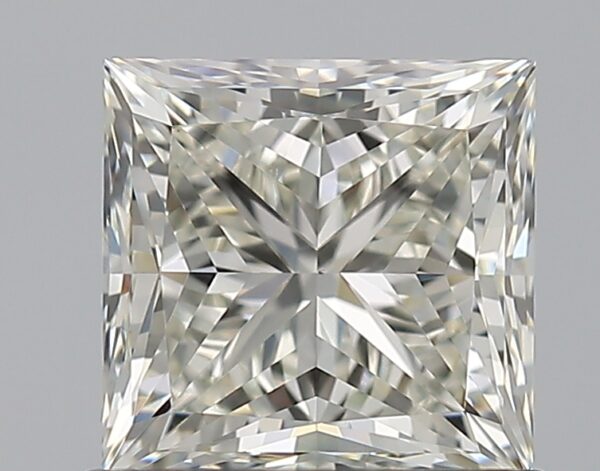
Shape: princess
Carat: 1
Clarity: VVS2
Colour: K
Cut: EX
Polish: EX
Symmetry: EX
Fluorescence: N
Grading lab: GIA
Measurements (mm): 5.41 x 5.27 x 3.89